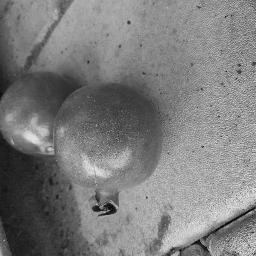
Fruit: Pomegranate
Quality: Good